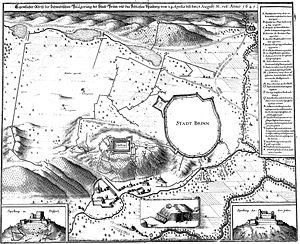
Le siège de Brno est un épisode de la guerre de trente ans, ordonné par Kristina Vasa, reine de Suède et commandé par le général Lennart Torstenson, il commence le 3 mai 1645 et s'achève le 23 août 1645.